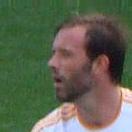
Age: 33